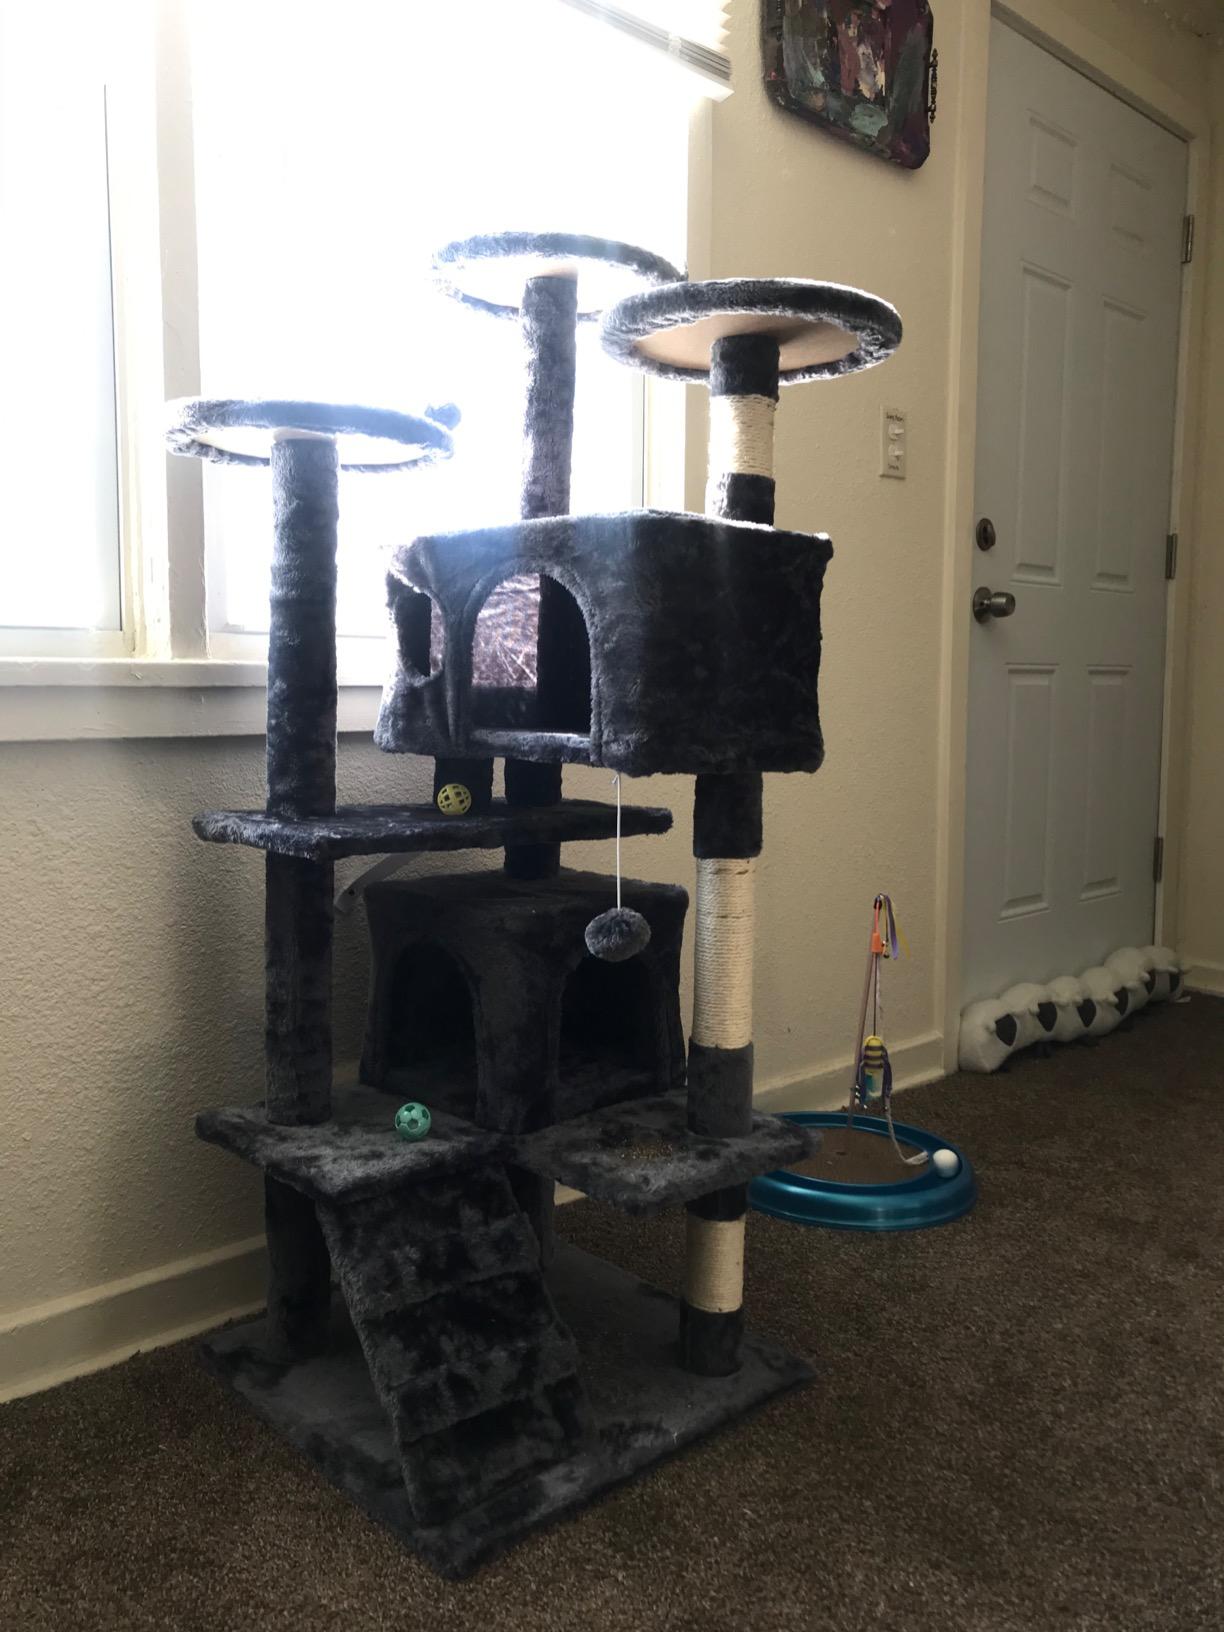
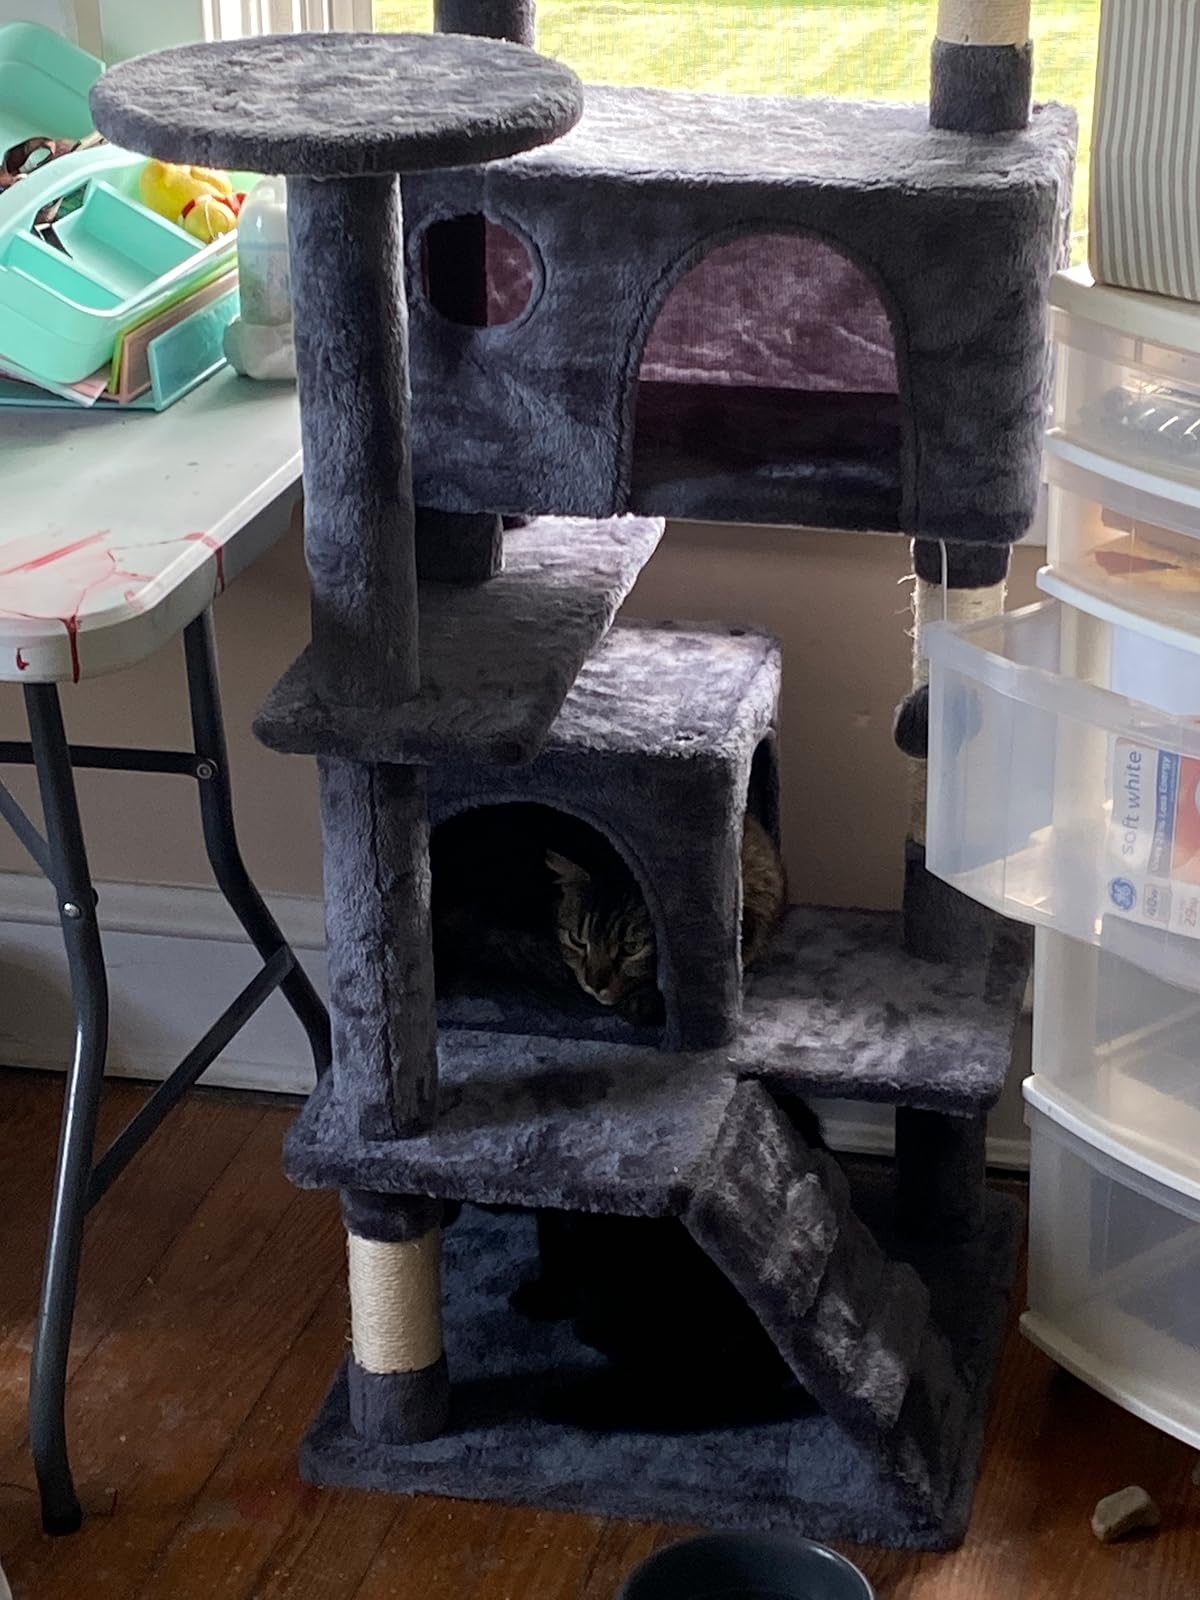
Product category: items_cat tree
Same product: yes